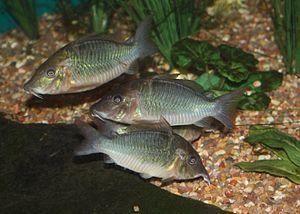
Brochis est un genre de poissons-chats d'eau douce. Ce genre est très proche du genre Corydoras, et les recherches scientifiques récentes suggèrent qu'il n'en est qu'un synonyme.